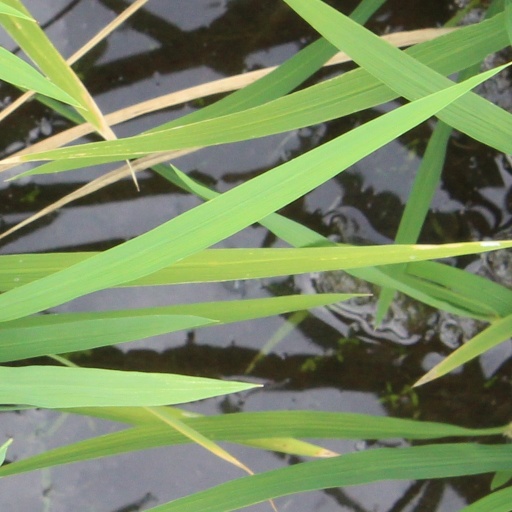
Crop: rice